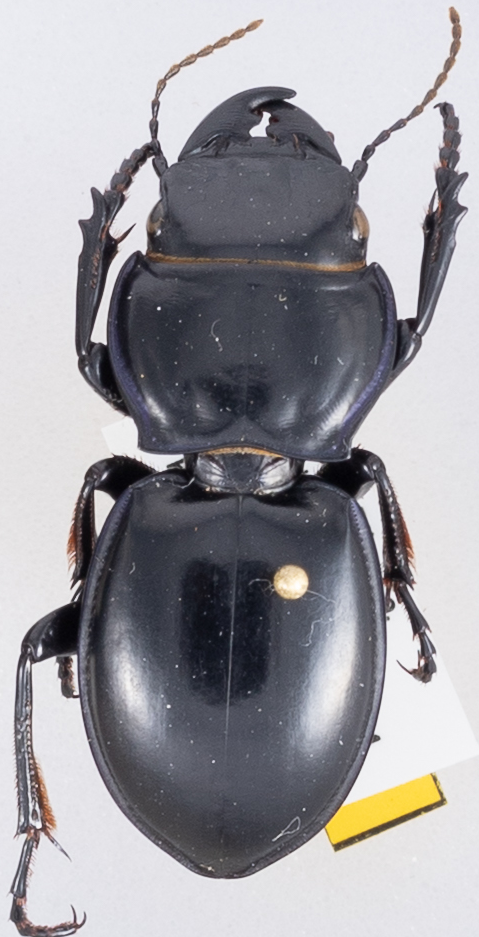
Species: Pasimachus californicus
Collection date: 2019-07-01
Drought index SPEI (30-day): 1.006
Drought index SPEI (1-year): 2.09
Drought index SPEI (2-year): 0.54